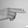
ASL letter: H